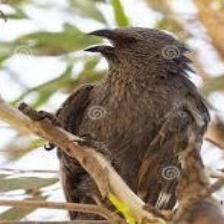
Species: APOSTLEBIRD
Scientific name: STRUTHIDEA CINEREA